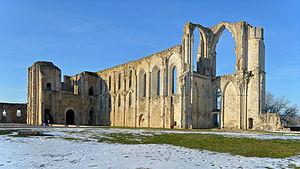
Cathédrale Saint-Pierre de Maillezais - Vendée
Le diocèse de Maillezais est un ancien diocèse de l'Église catholique en France, dont le siège épiscopal se trouvait dans l'abbaye bénédictine Saint-Pierre de Maillezais en Vendée. Il est restauré sous forme de diocèse titulaire en 2017.